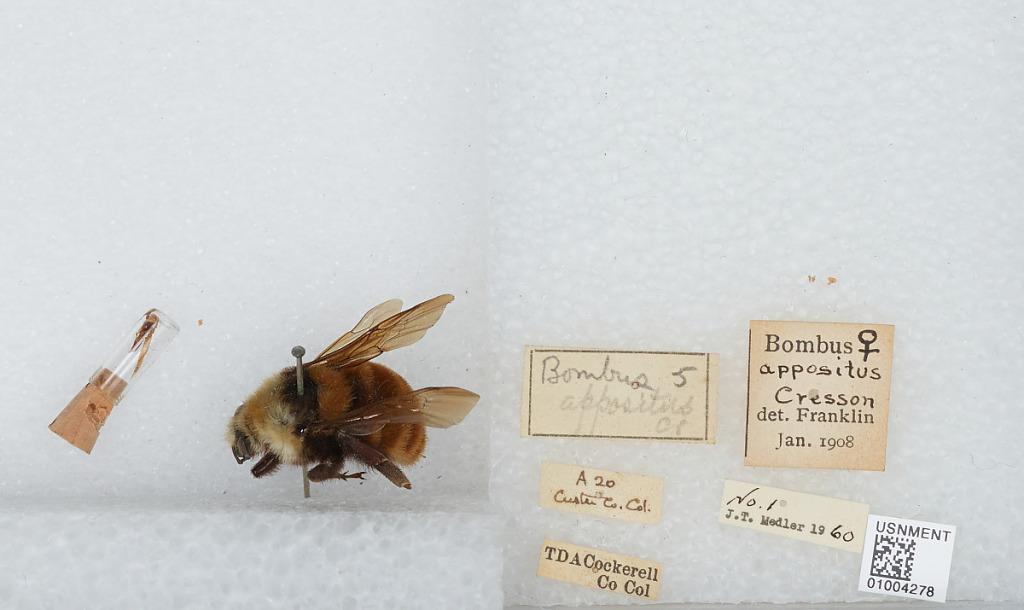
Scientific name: Bombus (Subterraneobombus) appositus Cresson
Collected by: T. Cockerell
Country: United States
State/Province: Colorado
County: Custer
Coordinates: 38.1347, -105.466
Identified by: Franklin